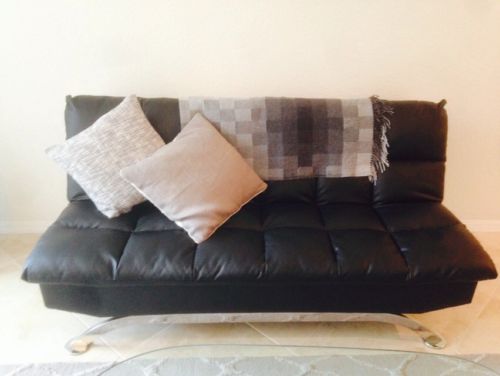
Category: sofa